Pilgrim Mother Campaign

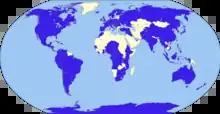
"Countries where the Pilgrim Mother Campaign is present in the world (in blue)"

This list follows the geoscheme created by the United Nations Statistics Division. According to the UN, the assignment of countries or areas to specific groupings is for statistical convenience and does not imply any assumption regarding political or other affiliation of countries or territories.